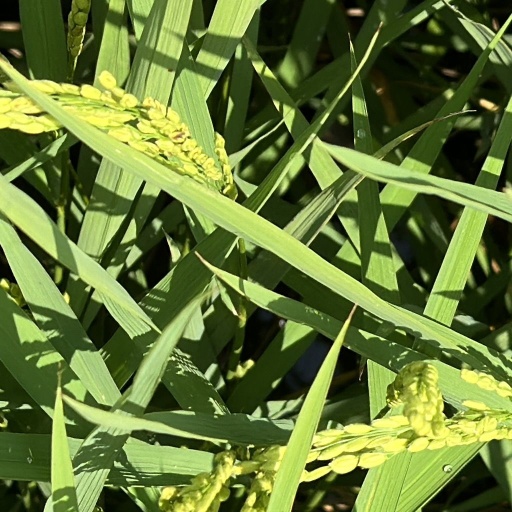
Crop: rice